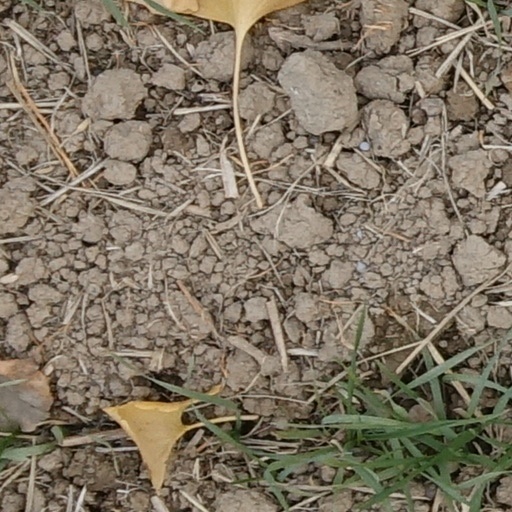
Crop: wheat